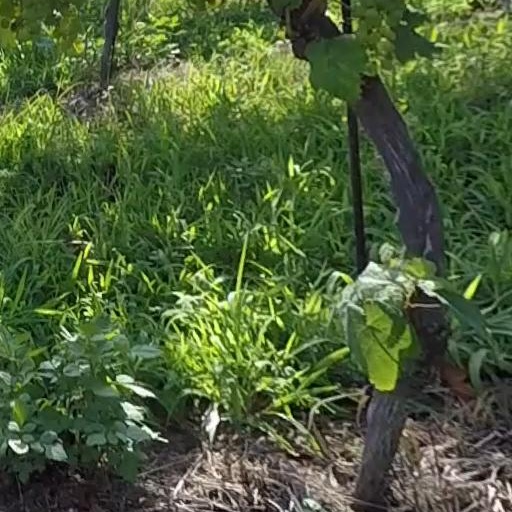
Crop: grape